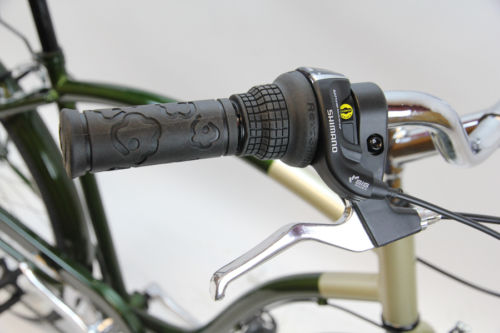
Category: bicycle